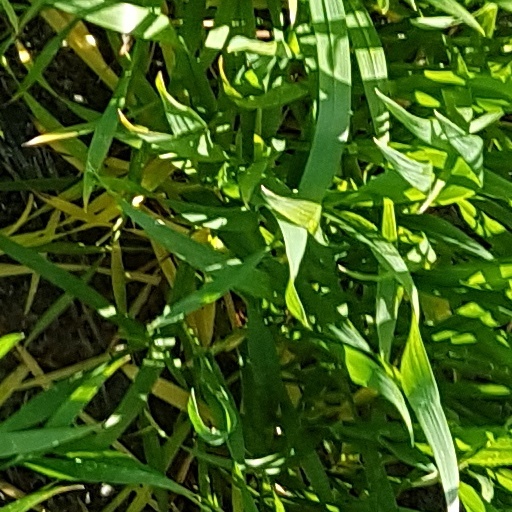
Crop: wheat